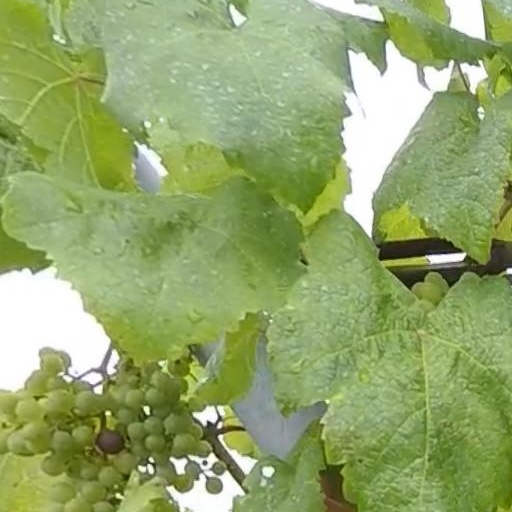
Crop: grape